David Wootton (historian)

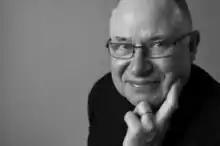

David Richard John Wootton (born 15 January 1952) is a British historian. He is Anniversary Professor of History at the University of York.